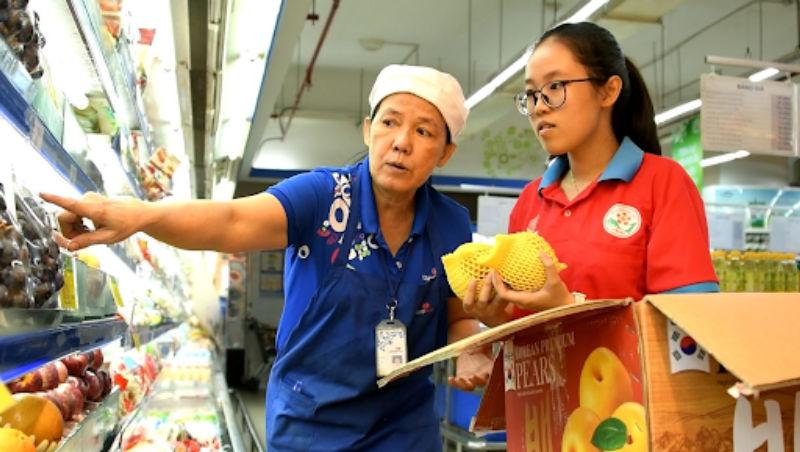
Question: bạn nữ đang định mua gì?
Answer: bạn nữ định mua một ít trái cây